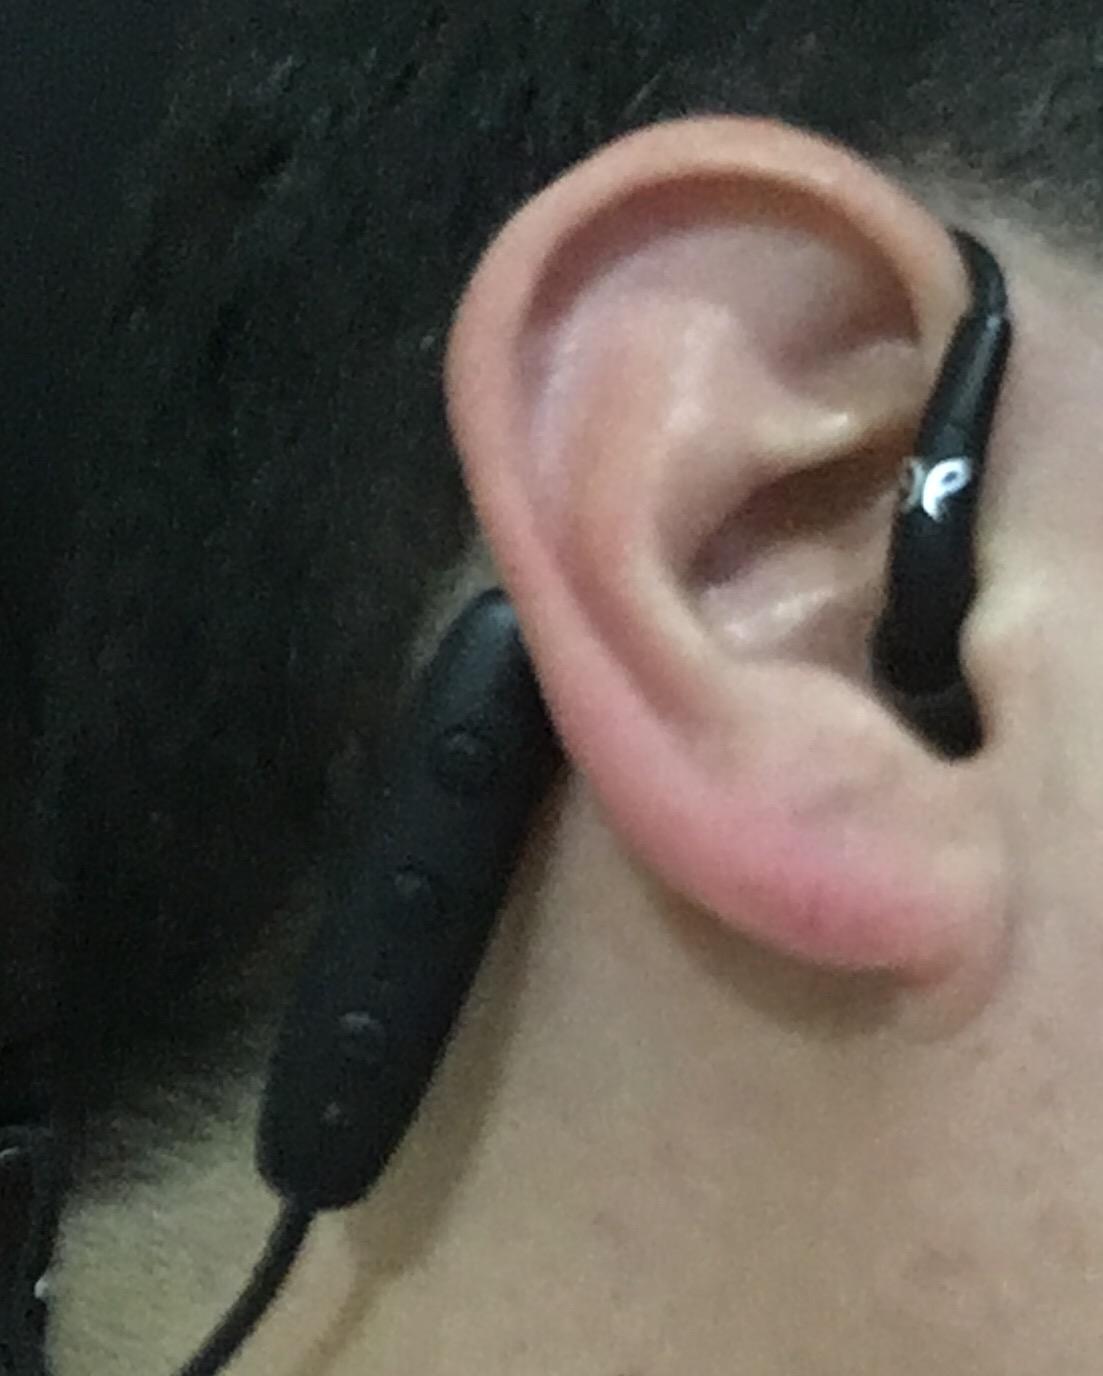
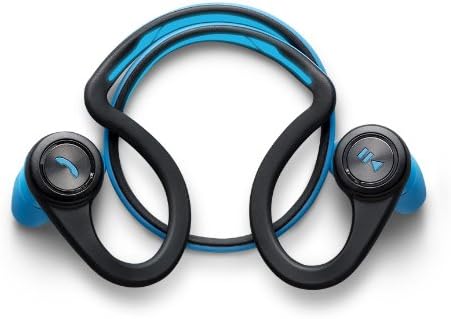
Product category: headphones
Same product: no